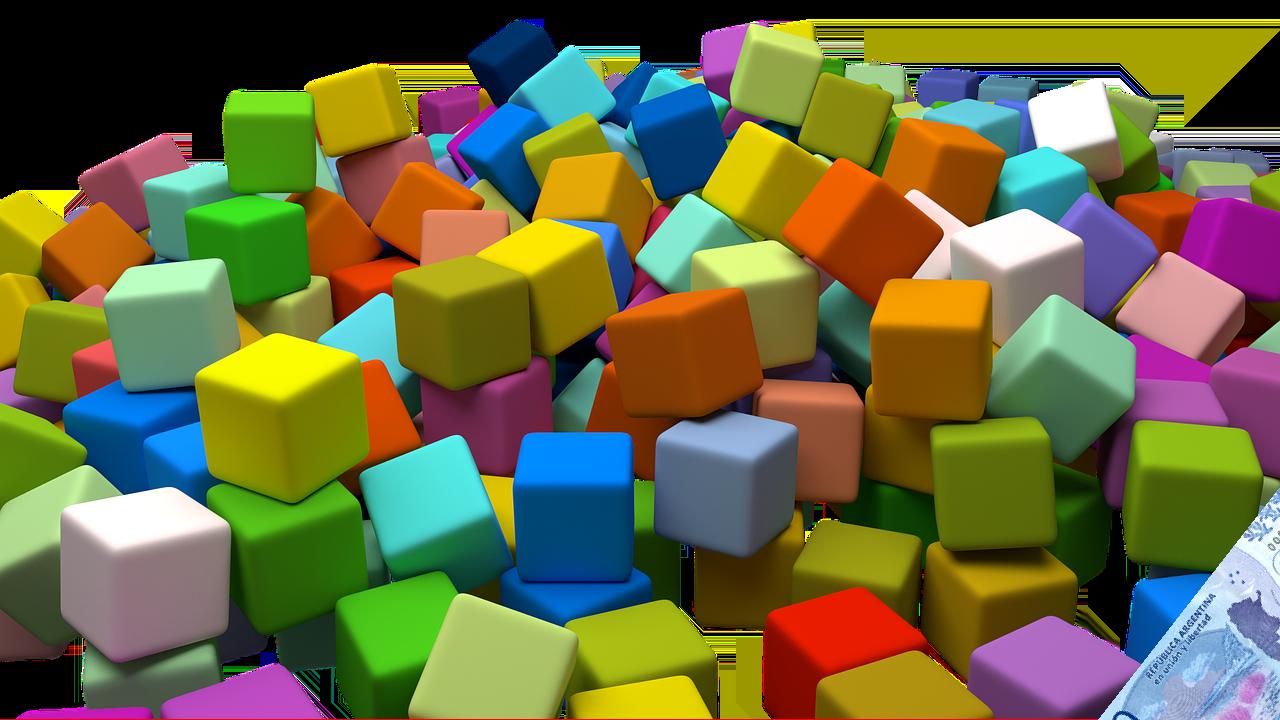
Denominación: 200